John F. Kennedy assassination conspiracy theories

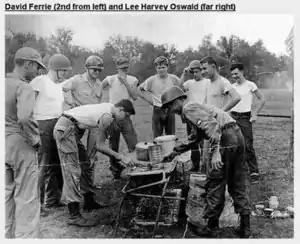
David Ferrie (second from left) with Lee Harvey Oswald (far right) in the New Orleans Civil Air Patrol in 1955

According to the Warren Commission, the publication of a full-page, paid advertisement critical of Kennedy in the November 22, 1963, "Dallas Morning News", which was signed by "The American Fact-Finding Committee" and noted Bernard Weissman as its chairman, was investigated to determine whether any members of the group claiming responsibility for it were connected to Oswald or to the assassination. The Commission stated that "The American Fact-Finding Committee" was a fictitious sponsoring organization and that there was no evidence linking the four men responsible for the genesis of the ad with either Oswald or Ruby, or to a conspiracy to assassinate Kennedy.